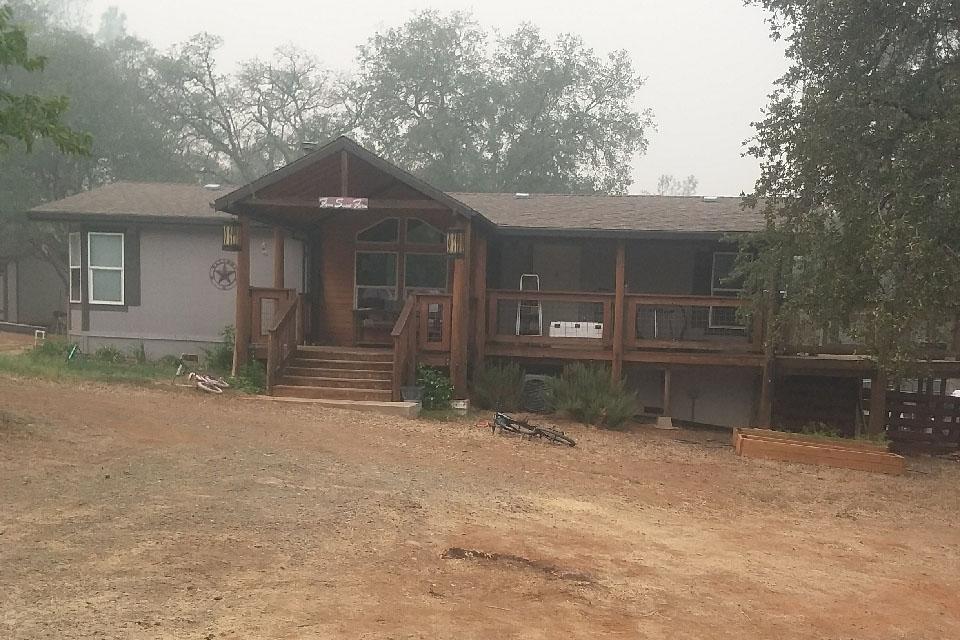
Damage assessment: no_damage